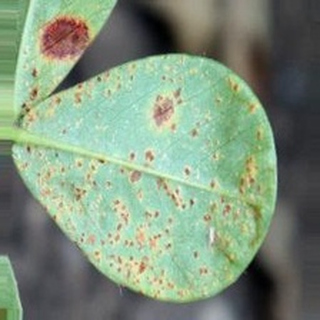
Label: groundnut_rust